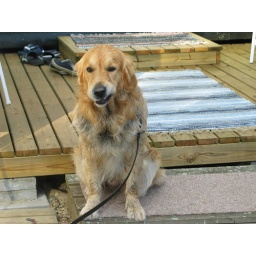
He's a bit dirty after rolling around in mud. But that's what dogs do :-)